Answer in natural language. Considering the relative positions, where is brown top white leg dining table with respect to gray colour chair  shape square? Choose between the following options: right or left
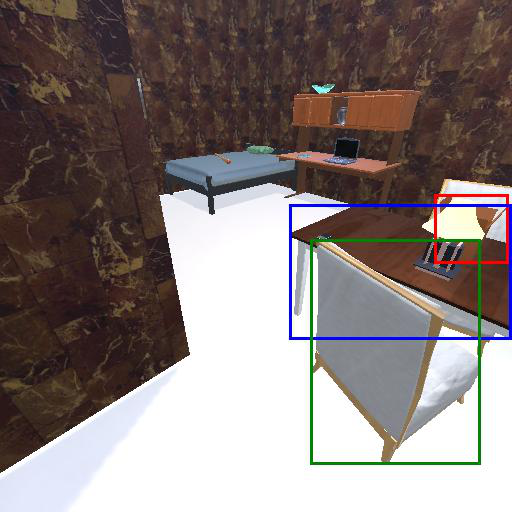
<answer>right</answer>